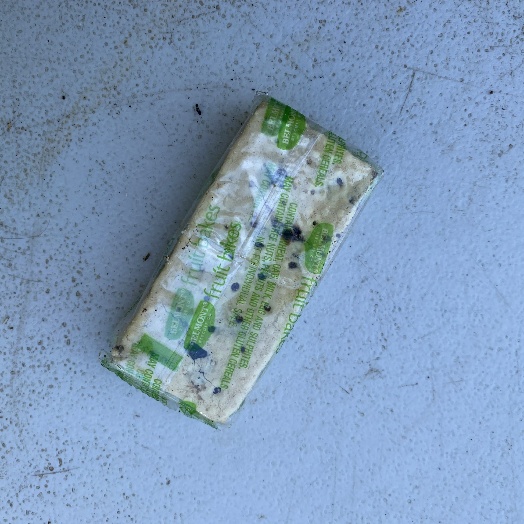
Label: Plastic